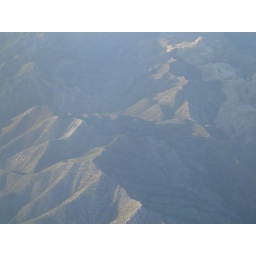
a view of the dessert mountain near Las Vegas from the airplane